Beta sheet

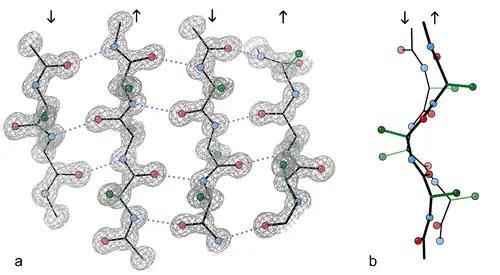
An example of a 4-stranded antiparallel β-sheet fragment from a crystal structure of the enzyme catalase (PDB file 1GWE at 0.88 Å resolution). a) Front view, showing the antiparallel hydrogen bonds (dotted) between peptide NH and CO groups on adjacent strands. Arrows indicate chain direction, and electron density contours outline the non-hydrogen atoms. Oxygen atoms are red balls, nitrogen atoms are blue, and hydrogen atoms are omitted for simplicity; sidechains are shown only out to the first sidechain carbon atom (green). b) Edge-on view of the central two β-strands in a, showing the righthanded "twist" and the "pleat" of Cs and sidechains that alternately stick out in opposite directions from the sheet.

The first β-sheet structure was proposed by William Astbury in the 1930s. He proposed the idea of hydrogen bonding between the peptide bonds of parallel or antiparallel extended β-strands. However, Astbury did not have the necessary data on the bond geometry of the amino acids in order to build accurate models, especially since he did not then know that the peptide bond was planar. A refined version was proposed by Linus Pauling and Robert Corey in 1951. Their model incorporated the planarity of the peptide bond which they previously explained as resulting from keto-enol tautomerization.